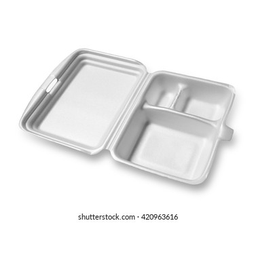
Label: paper